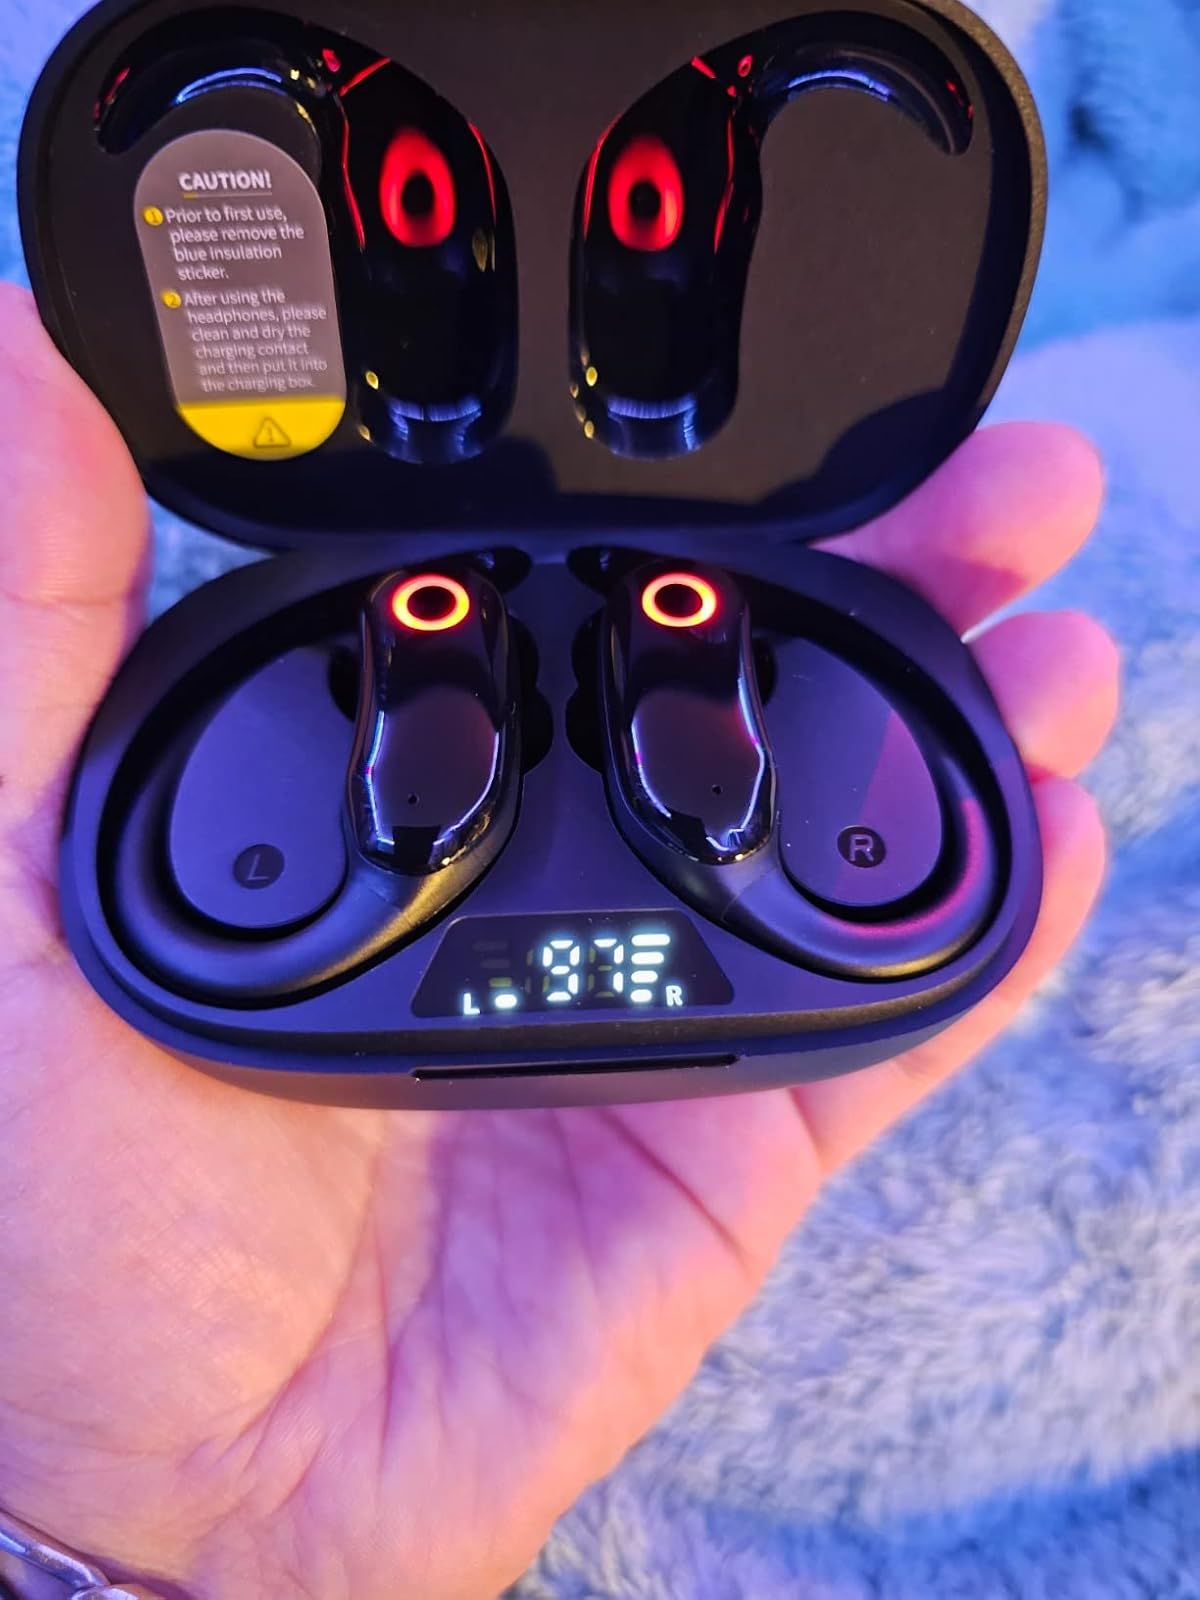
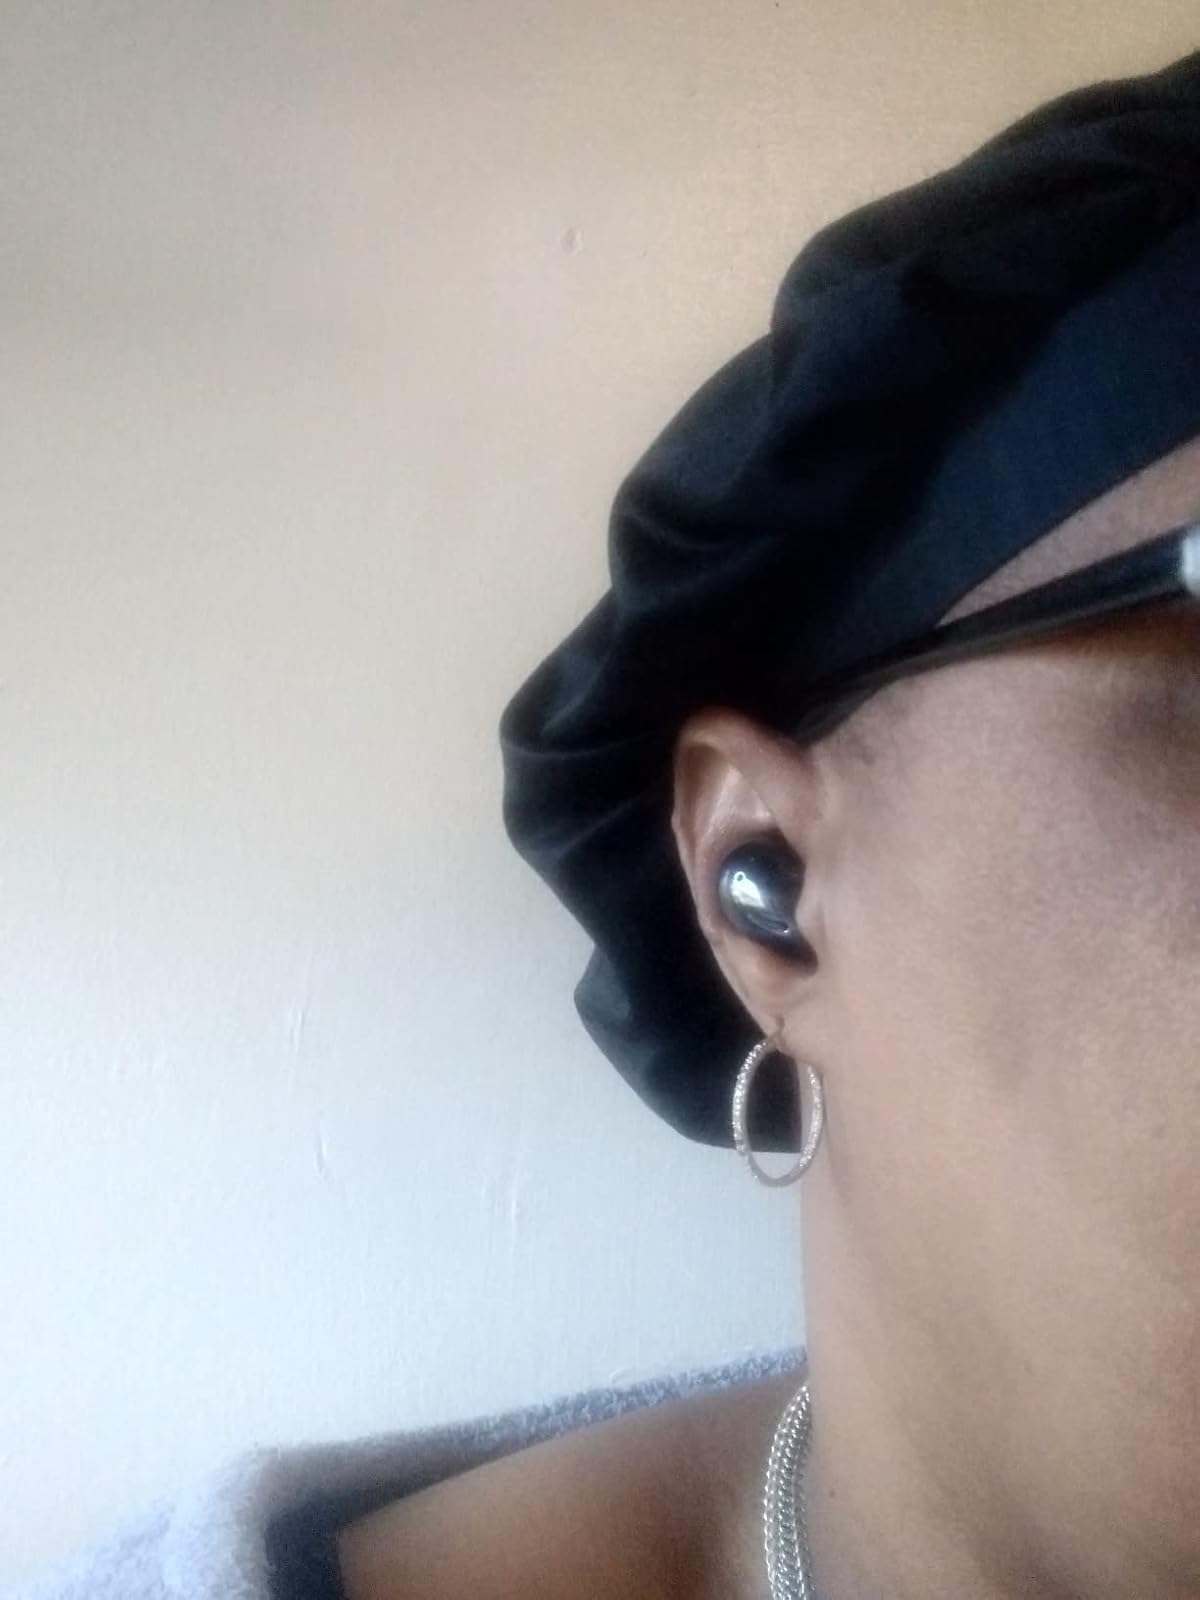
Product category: earbuds
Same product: no